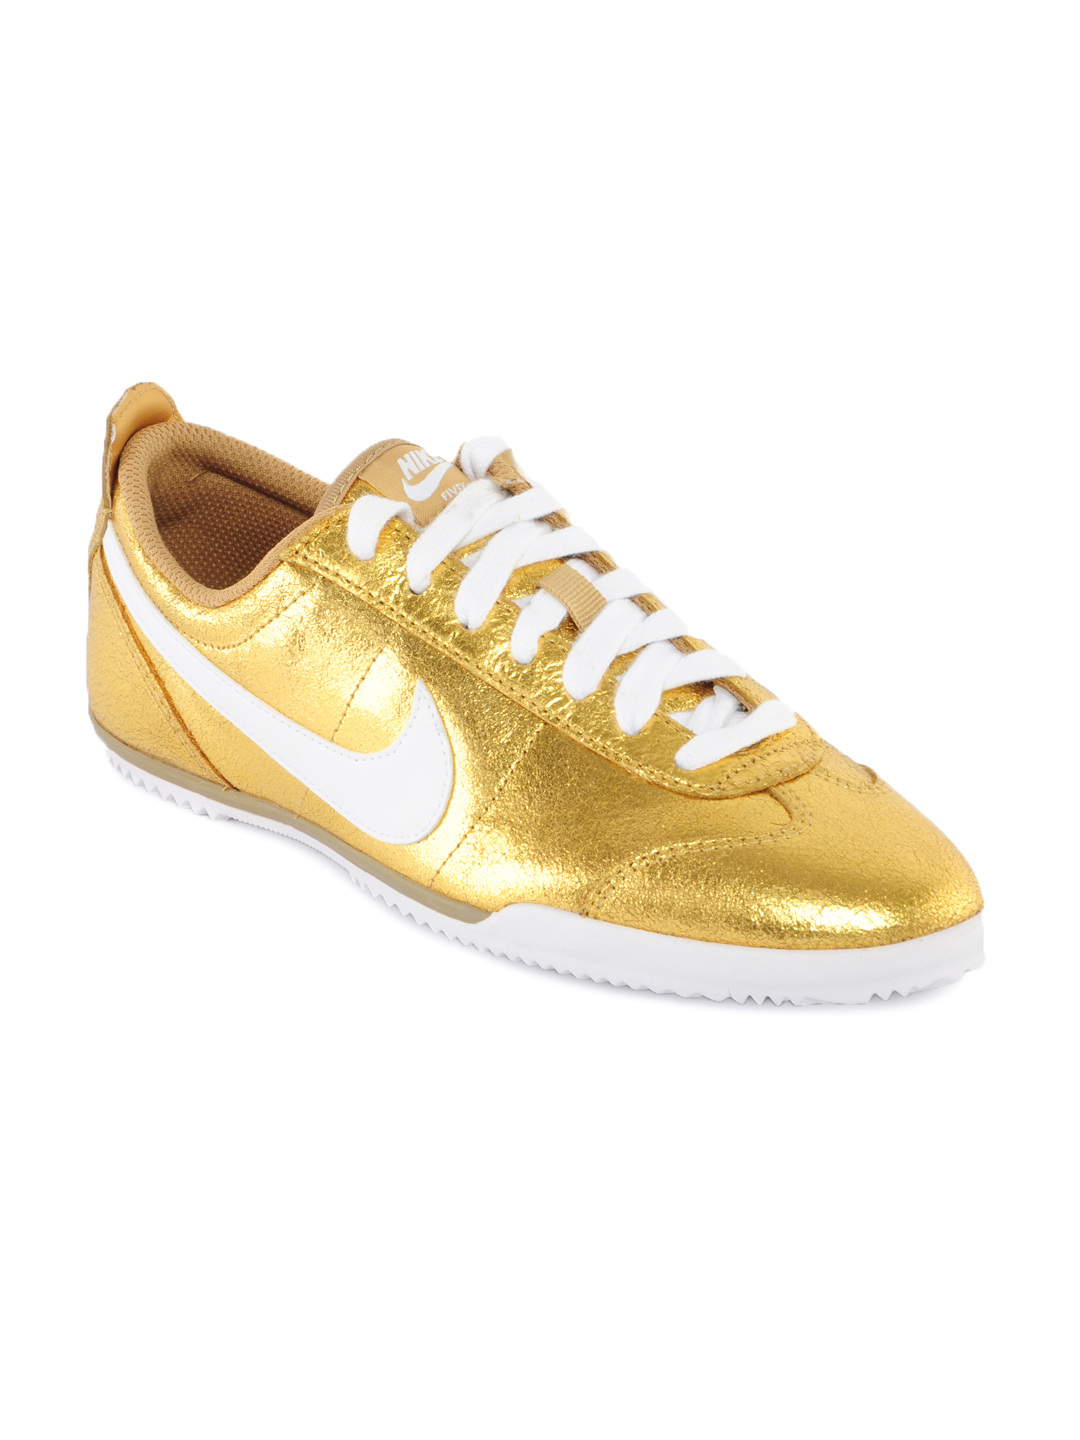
Nike Women Fivekay Gold Shoes
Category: Footwear / Shoes / Casual Shoes
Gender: Women
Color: Gold
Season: Summer 2012
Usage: Casual